Józef Zawadzki printing shop

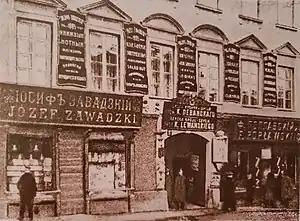
Zawadzki bookstore on the present-day Pilies Street. The store banners are printed in five languages: Russian, Polish, Lithuanian, French, and German

The Józef Zawadzki printing shop was a family-owned printing shop operating in Vilnius (Vilna, Wilno) from 1805 to 1939. It was established by Józef Zawadzki who took over the failing printing press of Vilnius University established in 1575. It was one of the largest and most prominent printing presses in Vilnius. Until 1828, it had the exclusive rights to publish university publications. It published numerous books and periodicals in Polish (e.g. the first collection of poetry by Adam Mickiewicz), Latin, Lithuanian (e.g. works by bishop Motiejus Valančius). It suffered difficulties due to Russification policies that closed Vilnius University in 1832 and banned Lithuanian press in 1864, but recovered after the restrictions were lifted due to the Russian Revolution of 1905. After World War I, it had difficulty competing with the larger printing presses in Poland. The press was sold to a Lithuanian company Spindulys in 1939 and nationalized by the Lithuanian Soviet Socialist Republic in 1940. After World War II, the press was transferred to the communist daily "Tiesa".